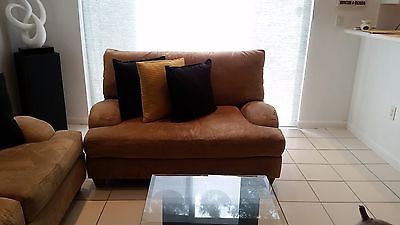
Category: sofa